Never Ending Tour 2008

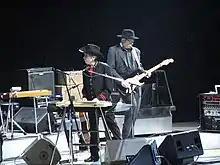
Bob Dylan in Toronto, Canada

After completing the South of the South Tour Dylan went on a brief tour to the United States and Canada. After touring North America Dylan and the band travelled to Europe to perform 30 shows including an appearance at Rock In Rio Lisbon and Optimus Alive!.